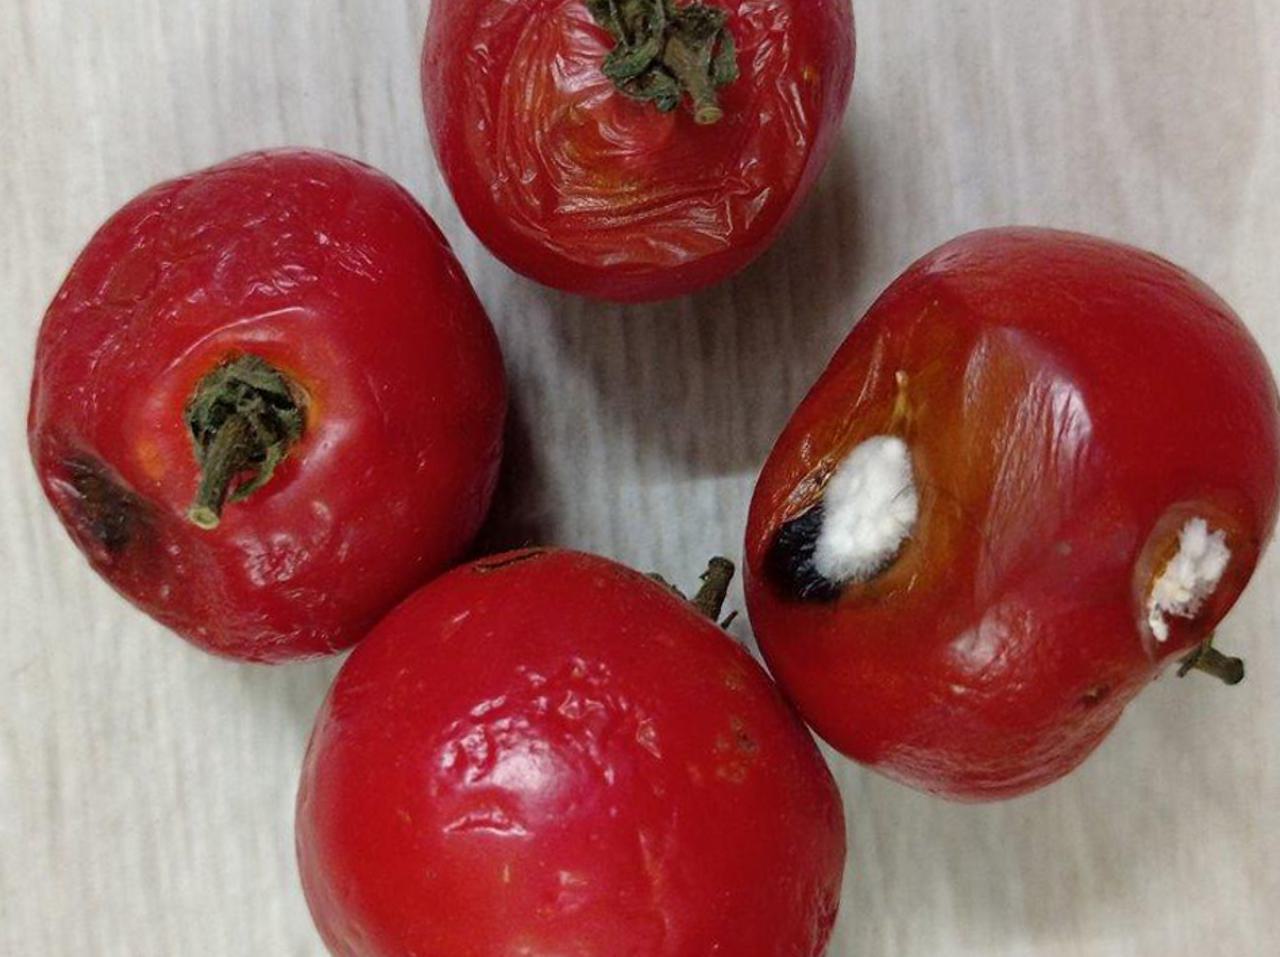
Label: Rotten